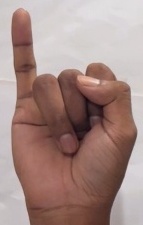
ASL sign: I